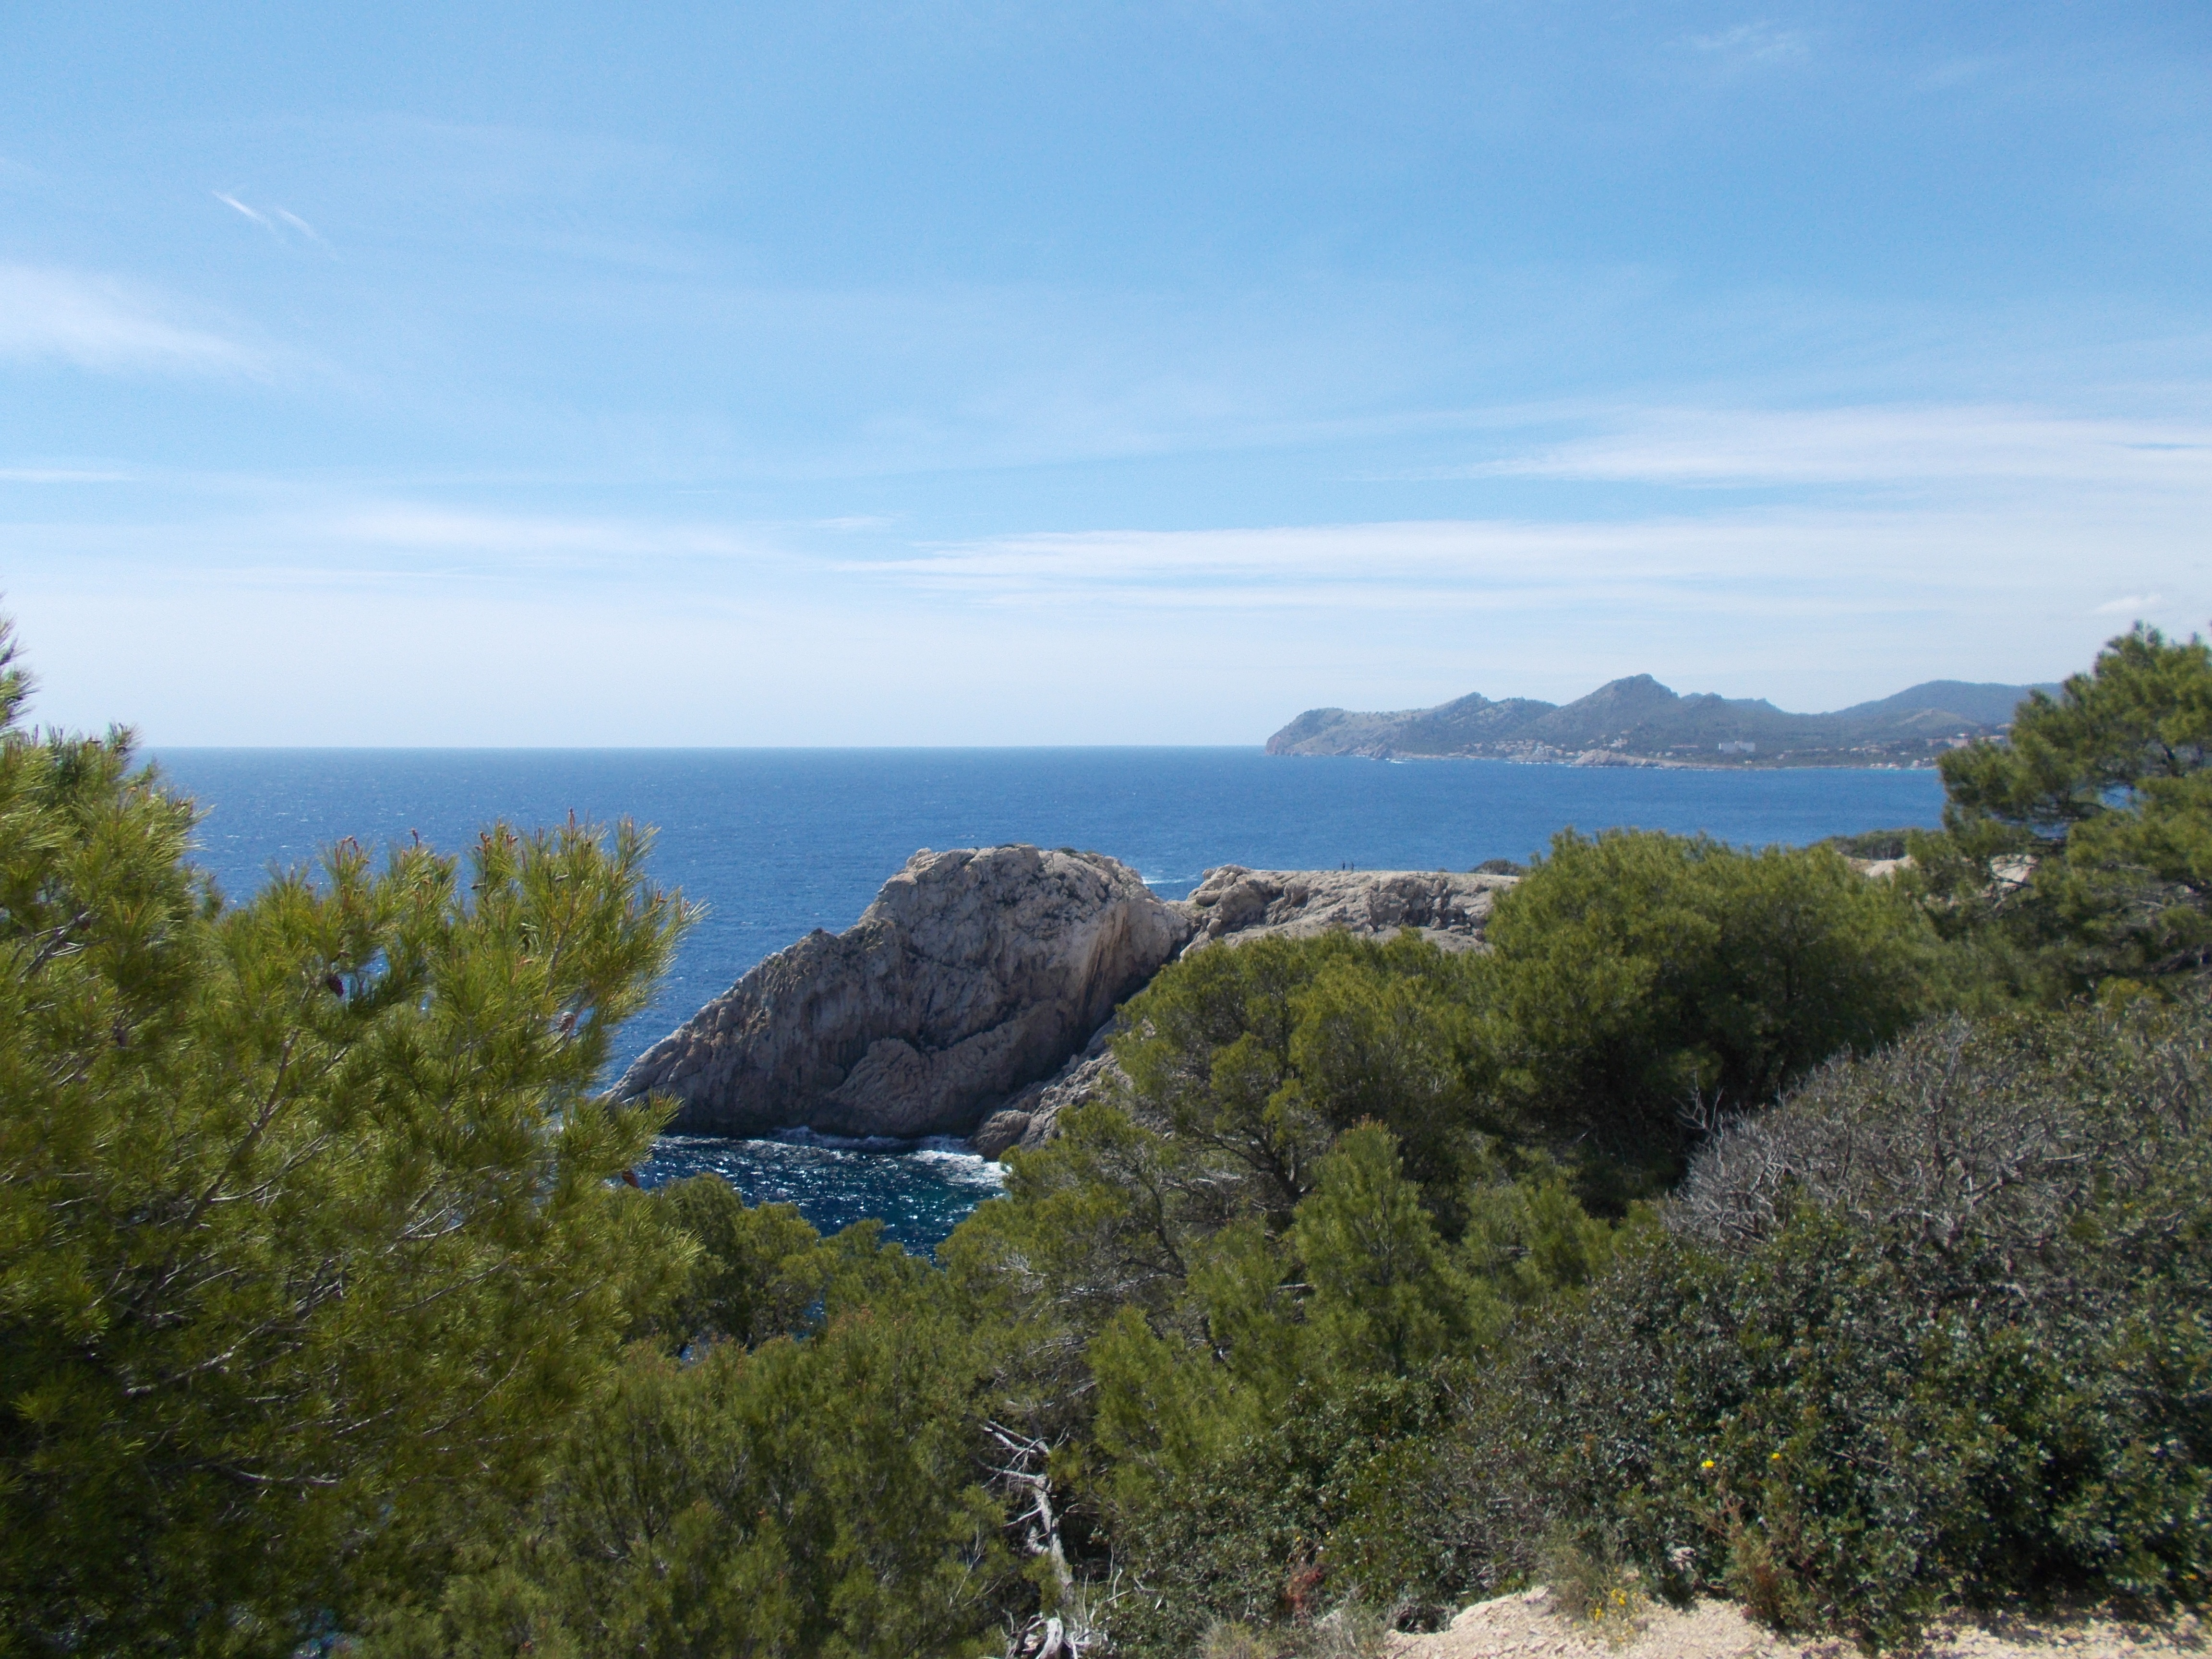
landscape, sea, coast, tree, water, rock, wilderness, walking, mountain, trail, hill, lake, adventure, blue, ridge, geology, plateau, mallorca, loch, ecosystem, booked, balearic islands, mountainous landforms, cala rajada